Ōkuma Station

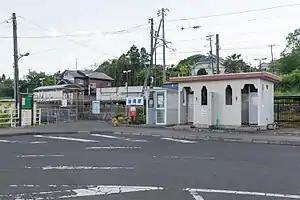
Ōkuma Station entrance in May 2015

is a railway station in the town of Watari, Miyagi, Japan, operated by the East Japan Railway Company (JR East).